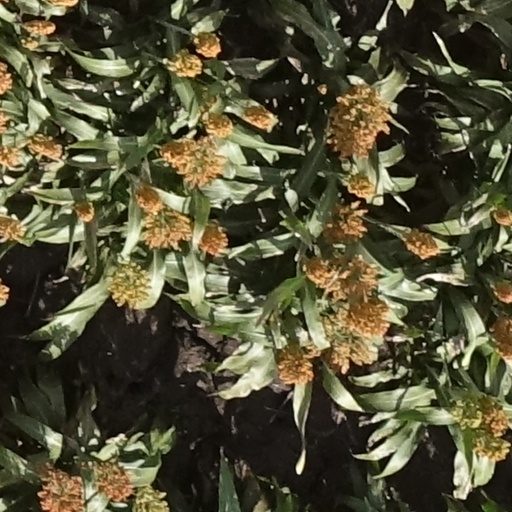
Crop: sorghum